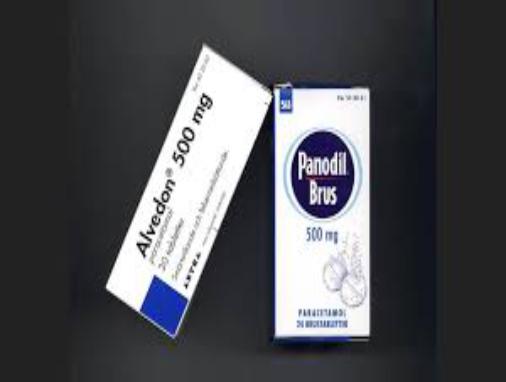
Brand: alvedon
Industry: Medical